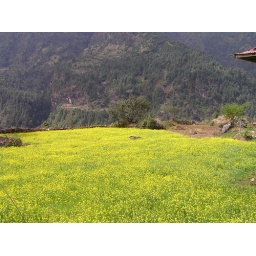
I don't know how they manage to plant anything on such altitude. This mustard field is near Lukla.